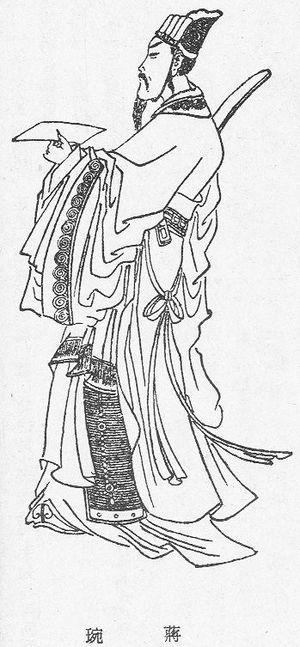
Jiang Wan était un ministre chinois du royaume de Shu qui vécut lors de la fin de la dynastie Han et de la période des Trois Royaumes en Chine antique. Succédant à Zhuge Liang à la tête du gouvernement des Shu, il planifia diverses offensives militaires contre le royaume rival de Wei, sans pour autant obtenir des avancées significatives. De nature calme et raisonnable, il inspira le respect et l'admiration parmi l'élite de son royaume.